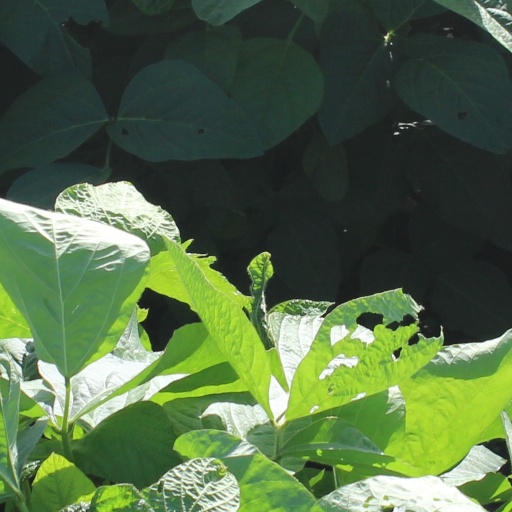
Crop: soybean